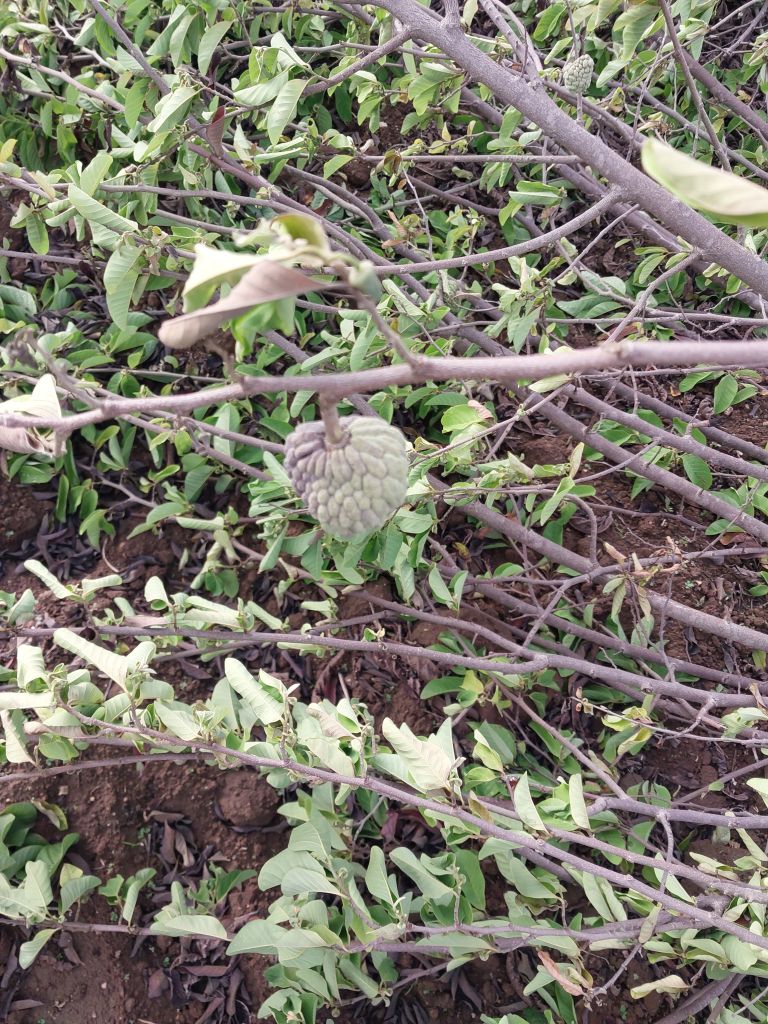
Disease label: Blank Canker